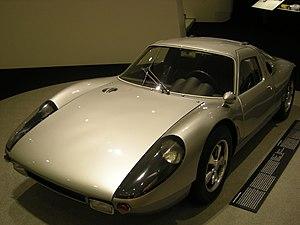
La Baron Antonio Pucci, né le 29 août 1923 à Castellana Sicula près de Petralia Sottana et décédé le 15 juillet 2009 à Palerme, est un ancien pilote automobile italien de voitures de sport sur circuits, ayant passé sa vie dans la principale ville de Sicile.